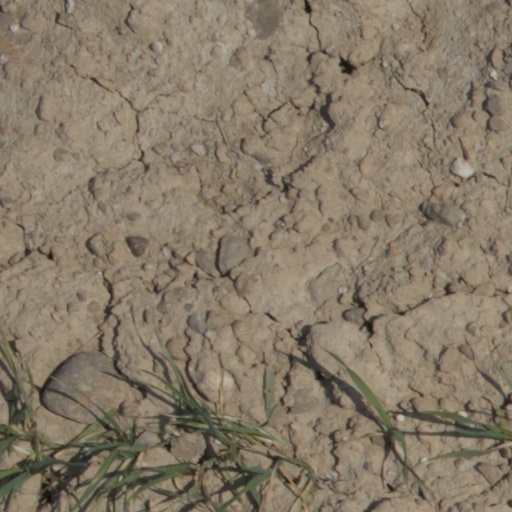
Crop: wheat